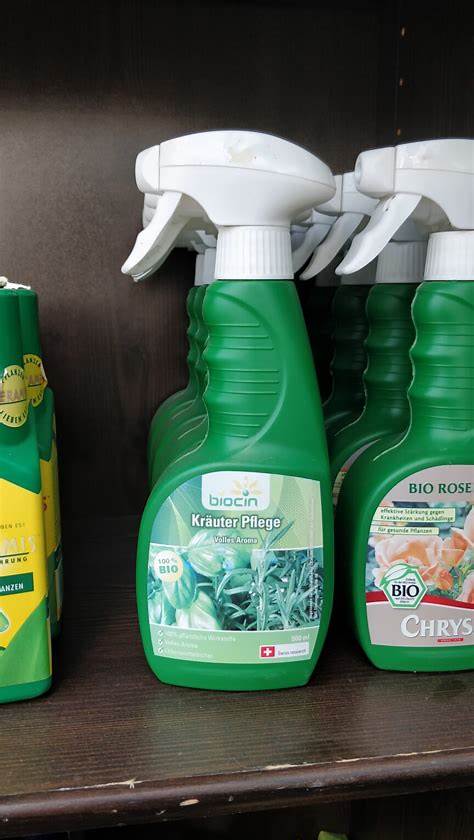
Waste category: plastic